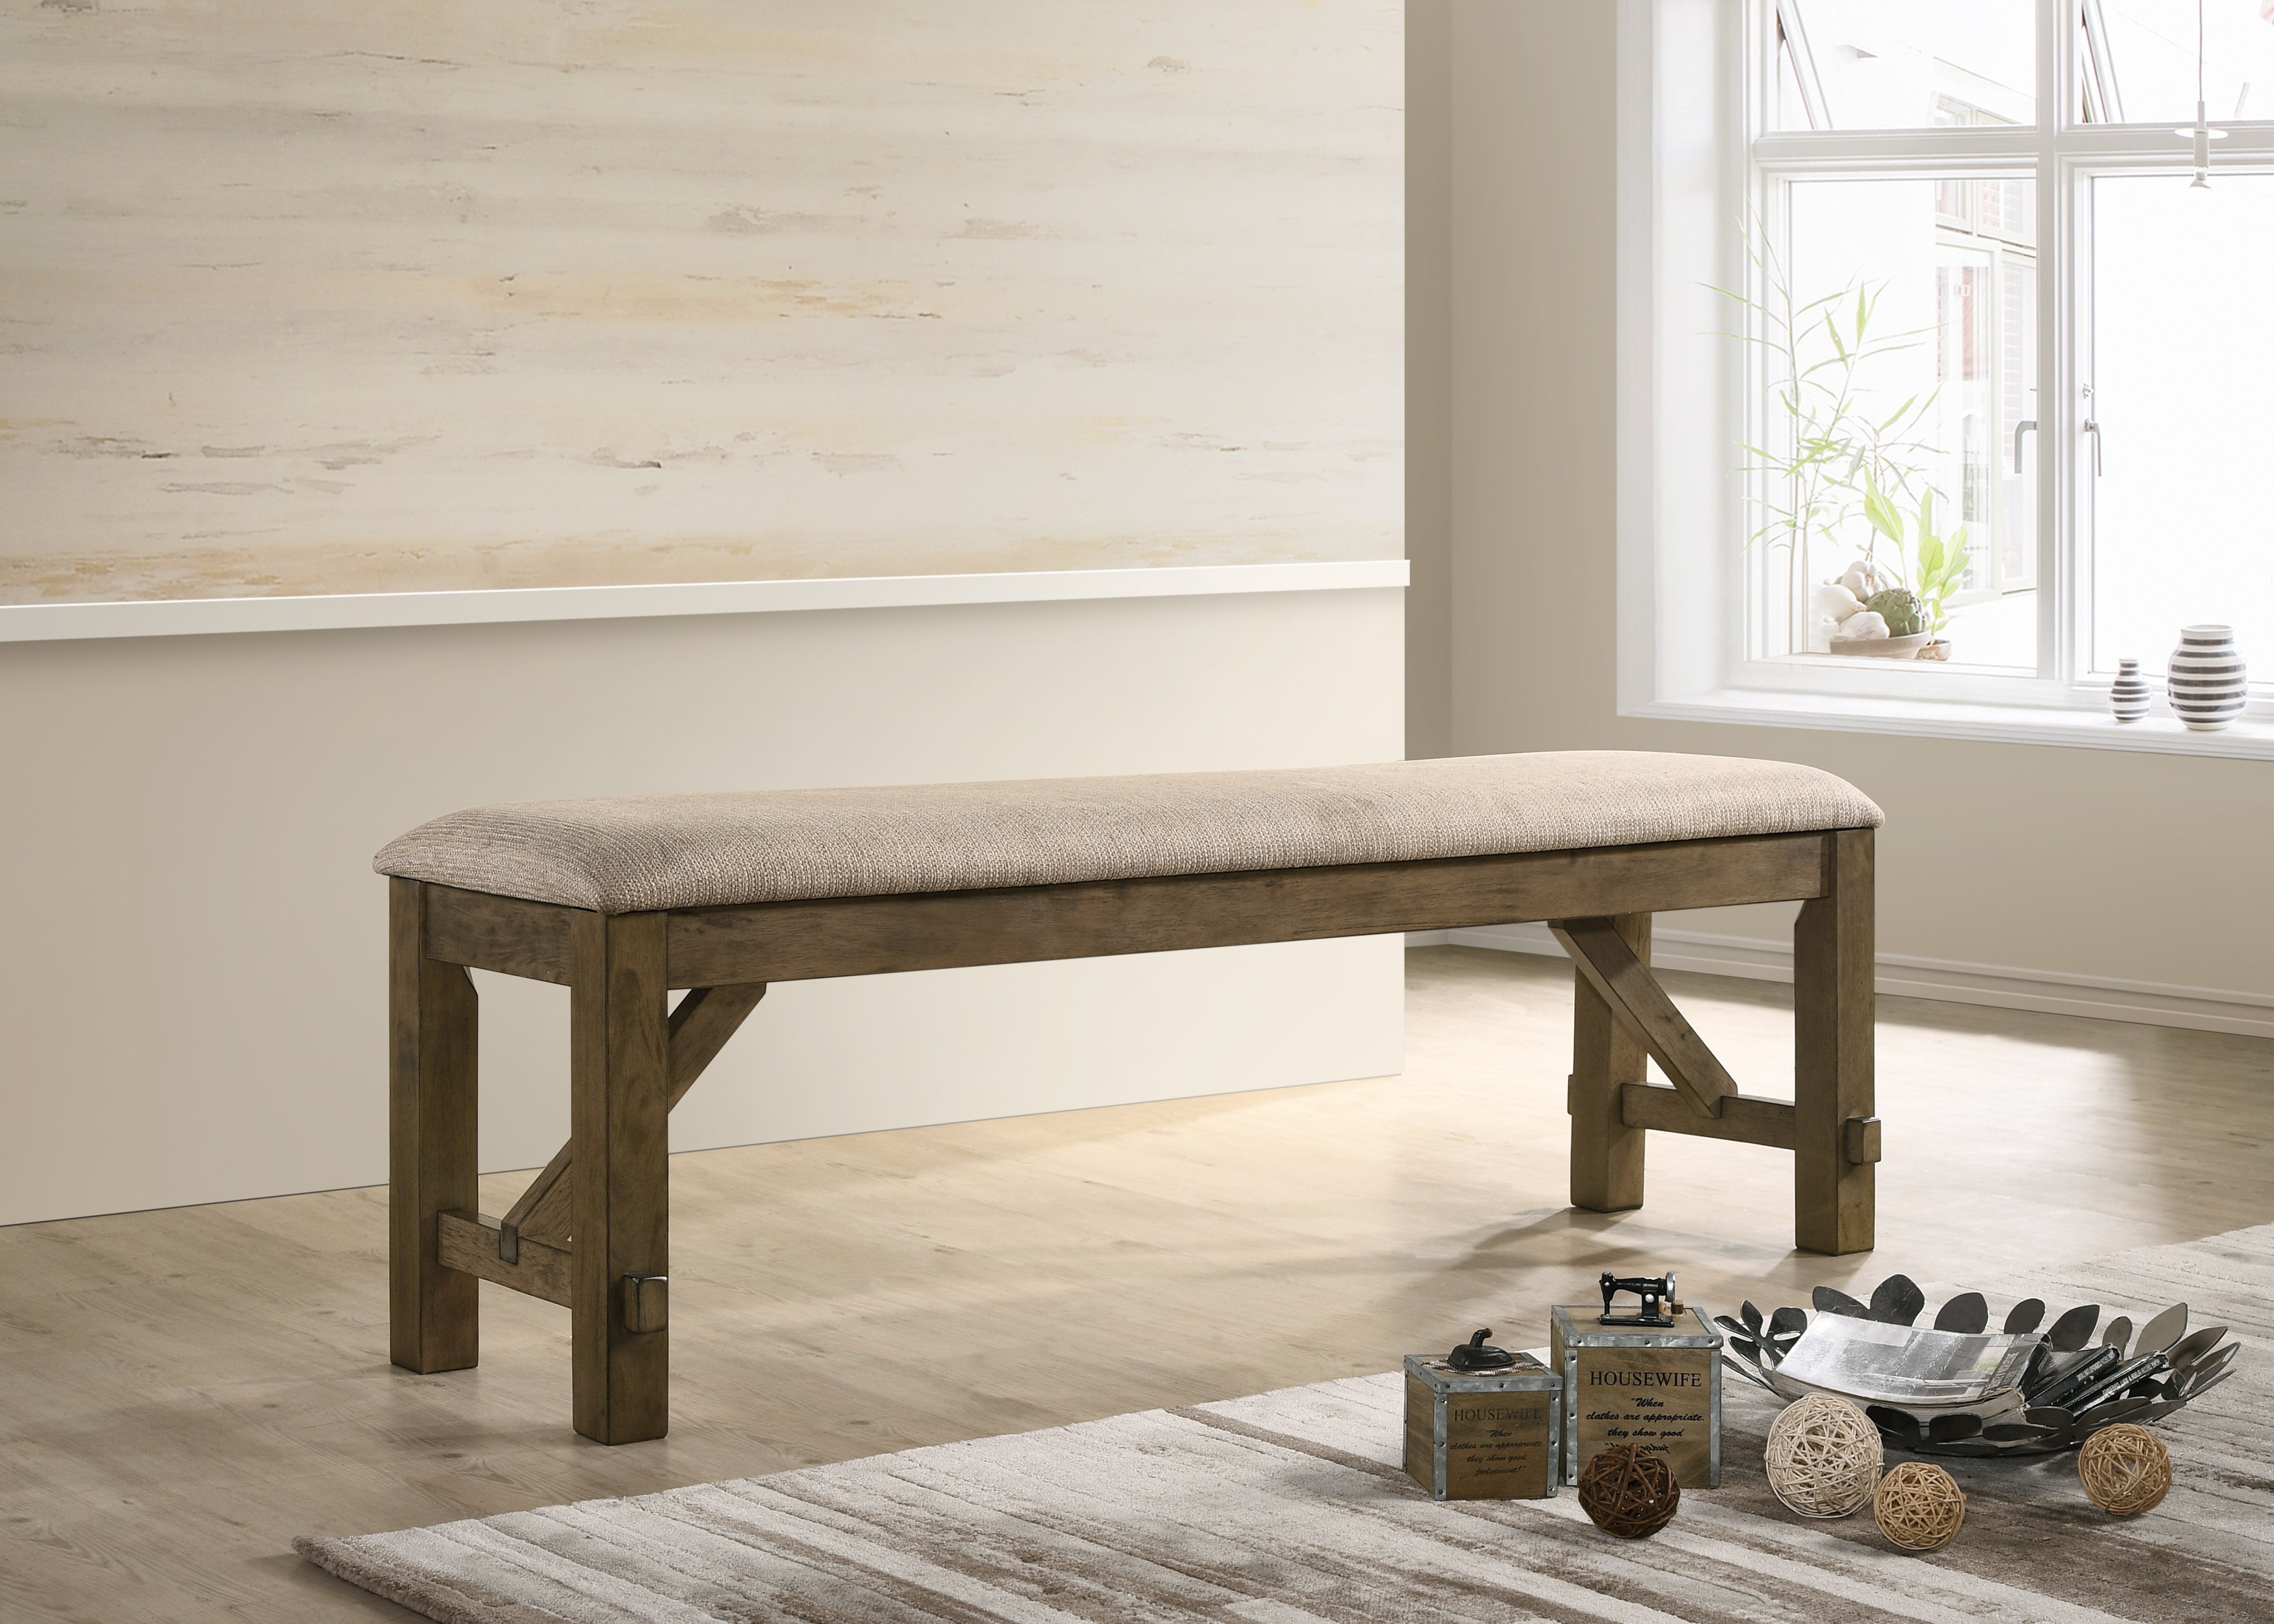
Roundhill Furniture Raven Wood Fabric Upholstered Dining Bench
Brand: Roundhill Furniture
Product Details Elevate the charm and functionality of your space with our exquisite dining bench. Crafted with solid rubberwood legs and featuring a glazed pine brown finish, this bench exudes a farmhouse style that adds warmth and character to any room. Its versatile design makes it an ideal addition to your dining area, entryway, or even as a stylish accent bench in your bedroom. Designed for both comfort and durability, this dining bench is equipped with thick foam padding, ensuring a plush and cozy seating experience. The tan textured fabric upholstery adds a touch of elegance and complements the overall farmhouse aesthetic. With its seating capacity for up to two people, it provides ample space for intimate meals or cozy conversations. Farmhouse Elegance: Embrace the farmhouse style with this dining bench, featuring solid rubberwood legs and a glazed pine brown finish. Cozy Seating: Thick foam padding ensures a comfortable seating experience for you and your guests. Stylish Upholstery: The tan textured fabric upholstery adds a touch of sophistication and complements the overall farmhouse aesthetic. Versatile Usage: This bench seats up to two people, making it suitable for dining areas, entryways, or as an accent bench in bedrooms. Perfect Match: Pair this bench with the Raven dining collection for a cohesive and coordinated look throughout your home. Photo may be slightly different from the actual item in terms of color due to the monitor's display Item SKU: BC712
Category: Furniture > Benches > Kitchen & Dining Benches > Trestles